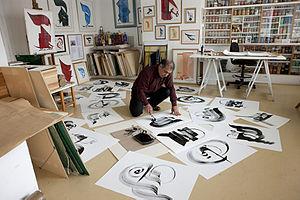
Massoudy dans son atelier
Hassan Massoudy est un peintre et calligraphe irakien né en 1944 à Nadjaf, formé à la calligraphie arabe traditionnelle et auteur d'une calligraphie moderne. Il a influencé une génération d'artistes calligraffiti